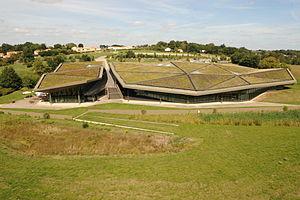
Vue aérienne
L'Historial de la Vendée est un musée retraçant l'Histoire de la Vendée, de la Préhistoire au début du XXIᵉ siècle. Il se trouve près du Mémorial de la Vendée au cœur de l'espace naturel de la vallée de la Boulogne, c'est-à-dire, plus précisément, aux Lucs-sur-Boulogne. Il a ouvert ses portes le 26 juin 2006 après trois années de travaux, la première pierre ayant été posée le 22 septembre 2003 par Philippe de Villiers, président du conseil général de la Vendée de 1988 à 2010. Le nouvel équipement muséographique réunit aujourd'hui une collection de près de 20 000 objets dont 3 000 sont exposés. De nombreuses acquisitions ont été réalisés depuis le lancement du projet, elles sont venues enrichir les collections de l'ancien écomusée du Puy du Fou qui a depuis fermé ses portes.